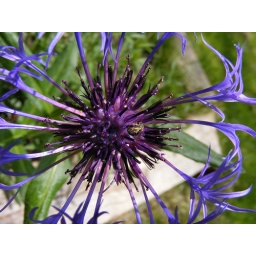
2008_0528bee in blue flower